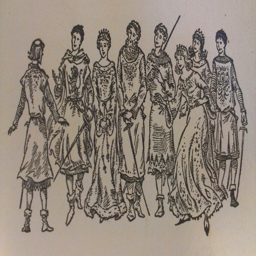
illustration from c.s. speculative fiction book , by author .